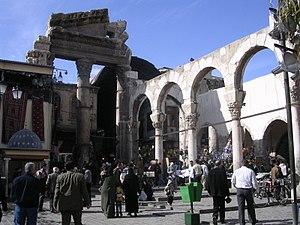
Damas est une ville et la capitale de la Syrie. Elle a plusieurs noms en arabe : le Cham, la ville du Jasmin.